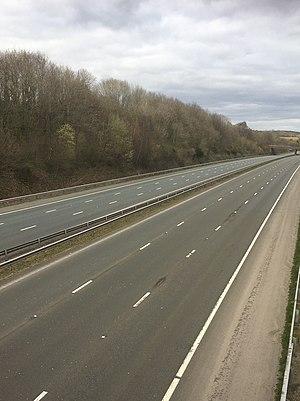
La pandémie de Covid-19 au Royaume-Uni a officiellement débuté le 31 janvier 2020. Bien qu'étant touché, le pays faisait état principalement de cas importés et n'était pas considéré jusqu'à mi mars, comme un foyer épidémique à la différence de l'Italie, de la France, ou de l'Allemagne.